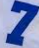
Number: 7